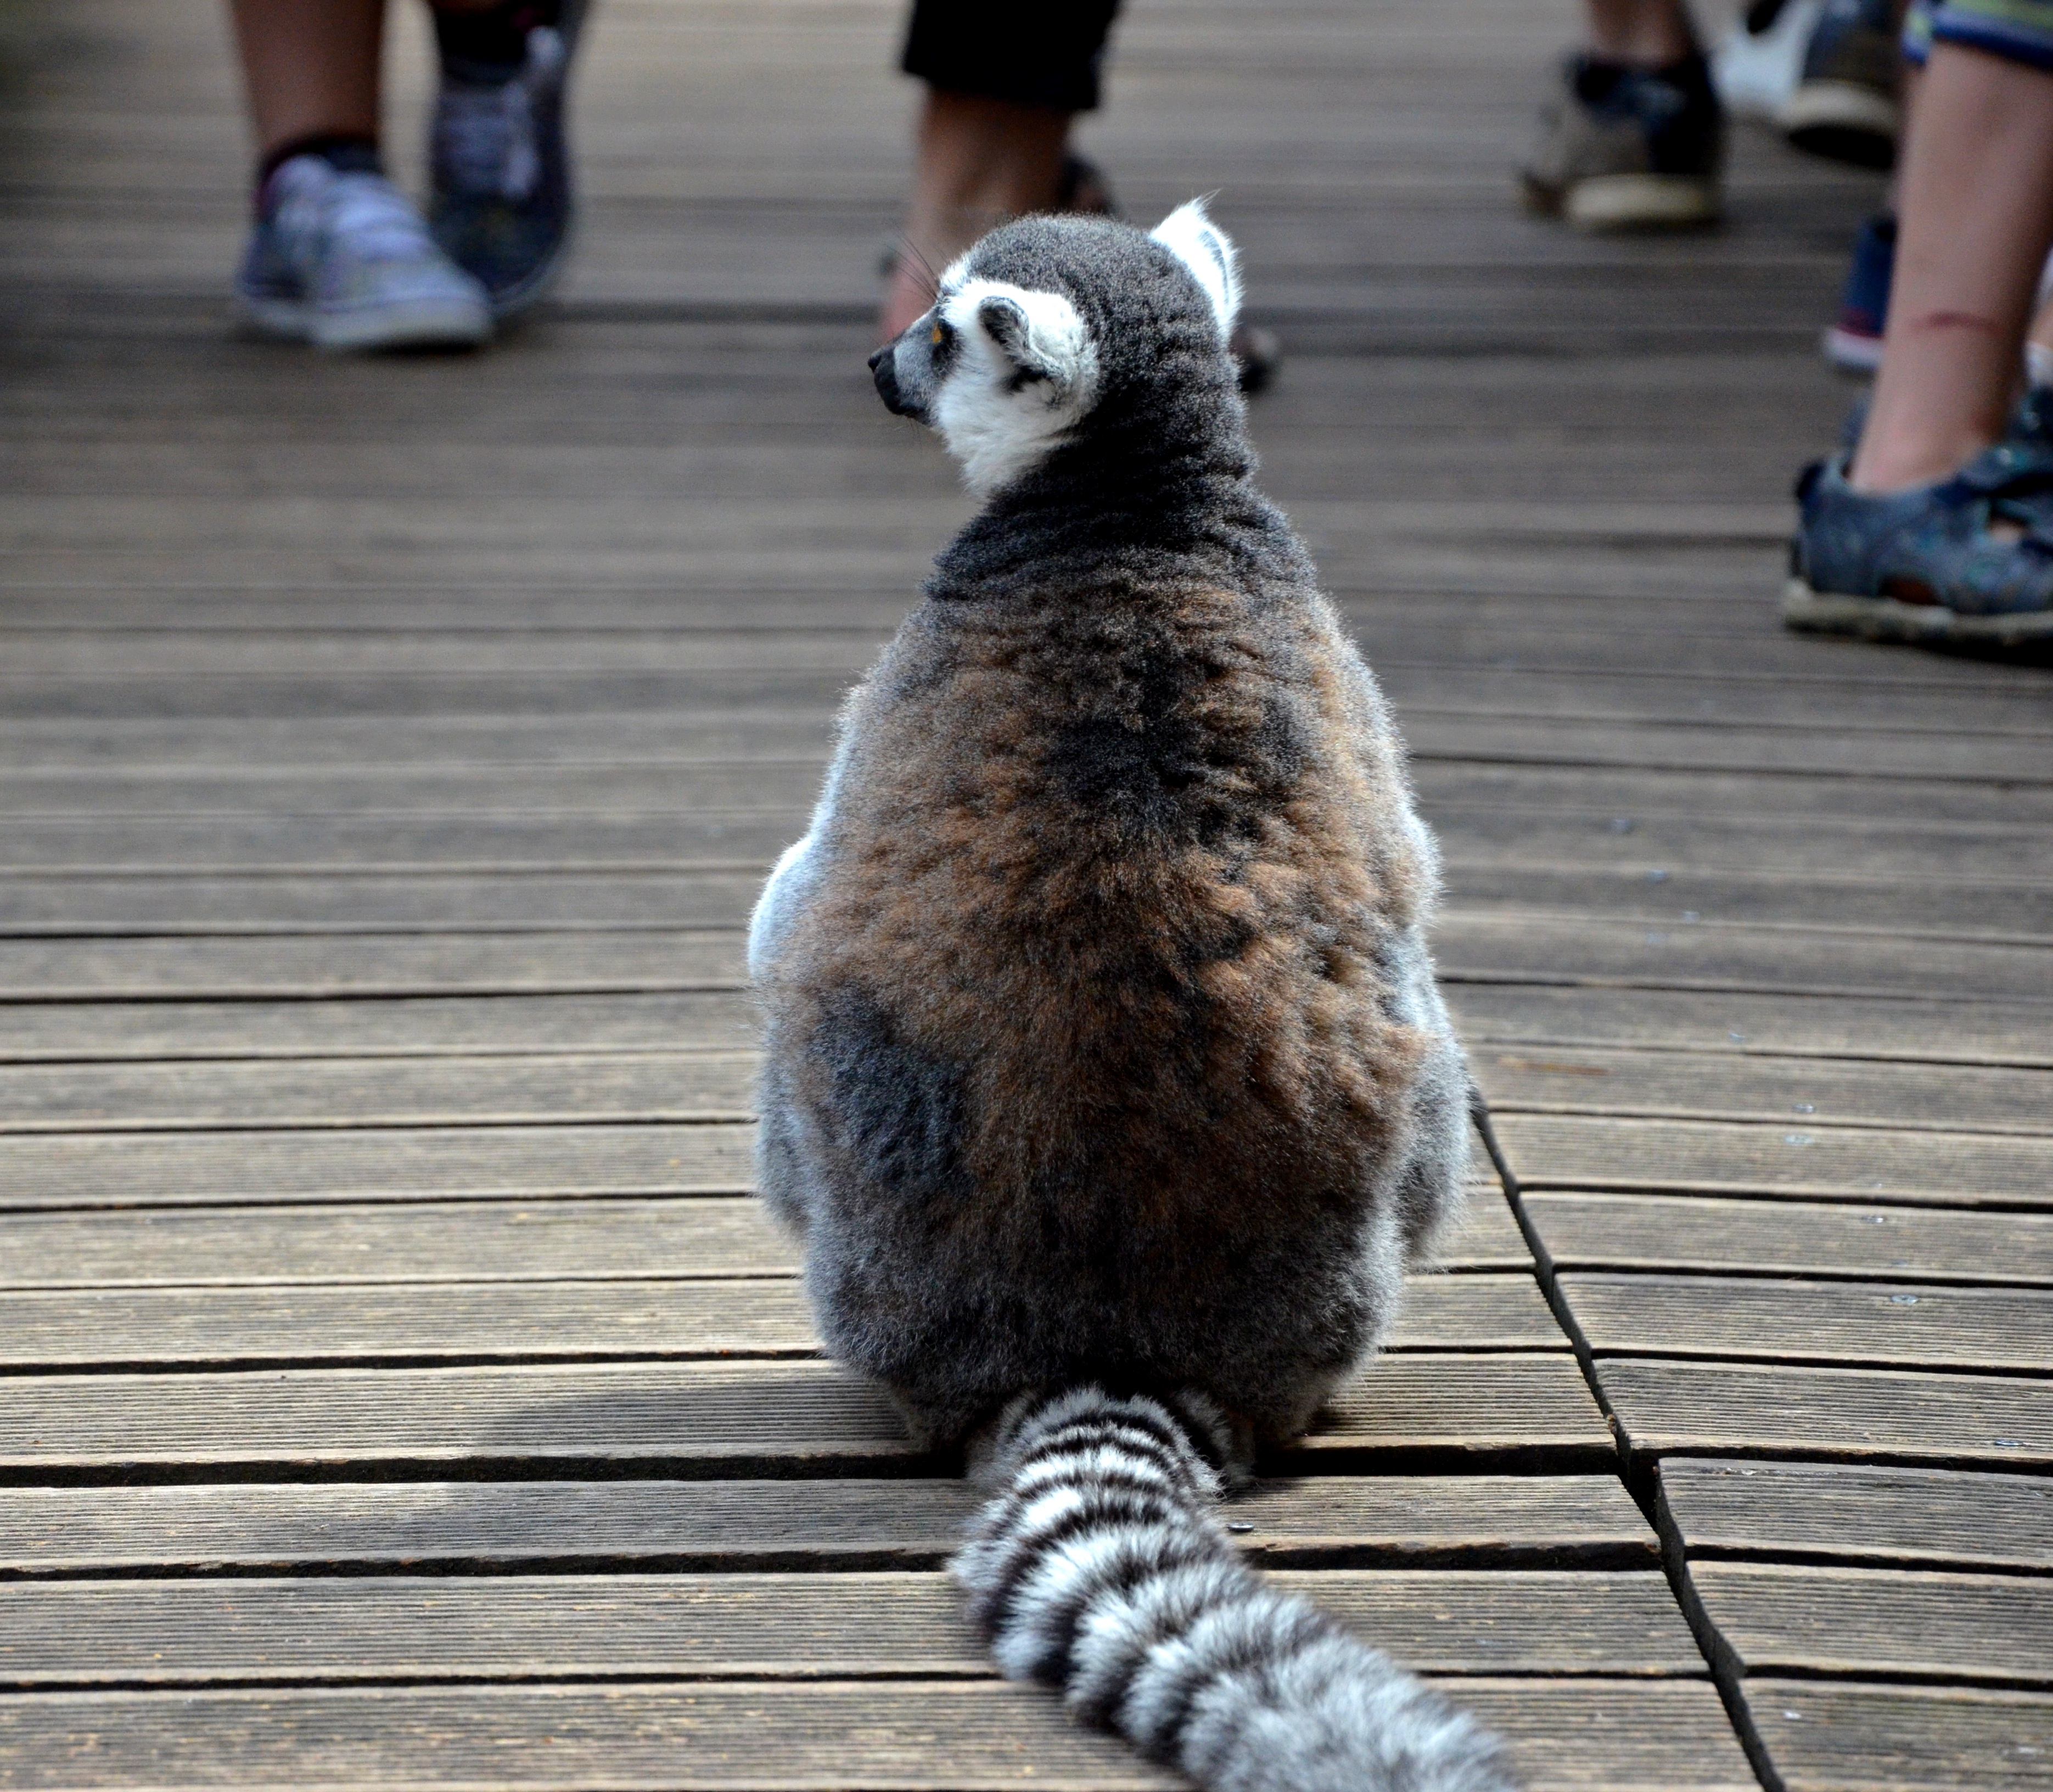
zoo, fur, cat, sitting, mammal, vertebrate, hungary, lemur, small to medium sized cats